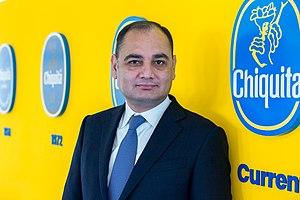
Chiquita Brands International est une entreprise du secteur de l'agroalimentaire et un des plus grands producteurs de bananes au monde. En dehors des bananes, Chiquita Brands International commercialise aussi des ananas et des salades de fruits toutes prêtes. Elle est active dans plus de 70 pays, dont le Costa Rica et le Guatemala. En 2018, elle a encore des intérêts dans les pays suivants en Amérique latine : Costa Rica, Guatemala, Honduras et Panama. Chiquita a deux sièges sociaux officiels : l'un à Etoy, en Suisse, et l'autre à Fort Lauderdale, aux États-Unis.